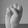
ASL letter: S